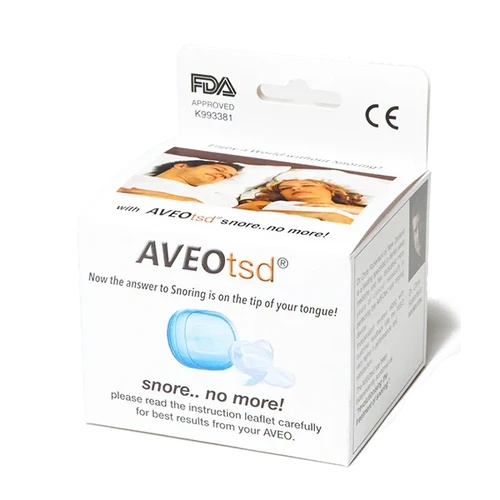
Aveo Tongue Stabilising Device Anti Snoring Device
The AveoTSD is a treatment for Problem Snoring & Obstructive Sleep Apnoea. NEW IMPROVED DESIGN! The aveoTSD is a clinically proven treatment option for those who suffer from problem snoring & Obstructive Sleep Apnoea. The new design aveoTSD is 64% thinner than the previous model offering greater comfort and ease of use. Made from soft medical silicone. The aveoTSD is made from a soft medical silicone for comfort and works by holding the tongue forward by gentle suction preventing it from falling back against the back of the throat, keeping the airway open during sleep. Developed following several years of clinical research in the treatment of snoring and obstructive sleep apnoea (OSA). Unlike oral dental devices, the aveoTSD does not attach to the teeth, and does not require fitting by a health professional. The aveoTSD is a non-adjustable device that is the most cost effective and simple to use. AveoTSD has been clinically proven to treat mild to moderate Obstructive Sleep Apnoea* There is no money back guarantee. It is the patient's or user's responsibility to seek medical consultation to assist with using this device correctly. What causes SNORING? SNORING is caused by a narrowed airway during sleep. This can be due to large tonsils, a long soft palate or uvula, or, in people who are overweight, excessive flabby tissue with all those areas relaxing during sleep. Also nasal congestion from allergies or deformities of the cartilage between the two sides of the nose and other internal nasal structures, all contribute to a narrowing of the airway. The most common cause of a narrowed airway is, however, a tongue muscle that relaxes too much during sleep and gets sucked back into the airway with each breath taken. SNORING occurs because air travels faster through a narrow tube than through a broad one. This rapidly moving air causes the relaxed tissues of the throat (the tonsils, soft palate and uvula) to vibrate. It is this vibration which is the sound we know as SNORING. By keeping the airway open, air travels slower, reducing the vibrations in the throat ? reducing or stopping SNORING . One of the most effective ways to keep the airway open during sleep is by holding the tongue forward - keeping the airway open. Is SNORING harmful? New research suggests that loud SNORING can cause hypertension and as a result increased blood pressure during sleep. SNORING can progress into a medical condition known as OBSTRUCTIVE SLEEP APNOEA ( OSA ) - the word apnoea is Greek for without breath, where the tongue is completely sucked against the back of the throat and breathing stops. This airway obstruction causes the heart rate to fall below normal with decreases in blood oxygen levels. The obstruction will not clear until the brain oxygen level falls low enough to partially awaken the sleeper with a release of adrenaline to prevent suffocation . The airway obstruction is usually broken with gasps taking in oxygen O2 and expelling excess carbon dioxide CO2. Due to the adrenaline release the heart rate is now increased above normal. These events may happen hundreds of times a night, not allowing deep restorative sleep, and causing reduced blood oxygen levels. General Safety Information Always read the label. Use only as directed. Nutritional supplements may only be of assistance if the dietary intake is inadequate. Supplements should not be used to replace a healthy balanced diet and adequate physical exercise. Keep all medications and supplements out of reach of children. If symptoms persist see your healthcare professional.
Brand: UnichemPharmacyNZ
Category: Health & Beauty > Personal Care > Sleeping Aids > Snoring & Sleep Apnea Aids > Tongue Retaining Devices (TRD)